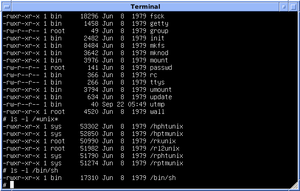
Bourne shell
Screenshot af Bourne shell interaktion i Version 7 Unix.
Bourne shell er en kommandofortolker udviklet af Stephen Bourne. Bourne shell dukkede op for første gang i 1977 og i Unix version 7. En kommandofortolker kompatibel med Bourne shell indgår endnu i dag i de fleste dialekter af Unix og er den unixskal som almindeligst anvendes for at fortolke skript fx relaterede til opstart af operativsystemet eller af enkelt programmer.